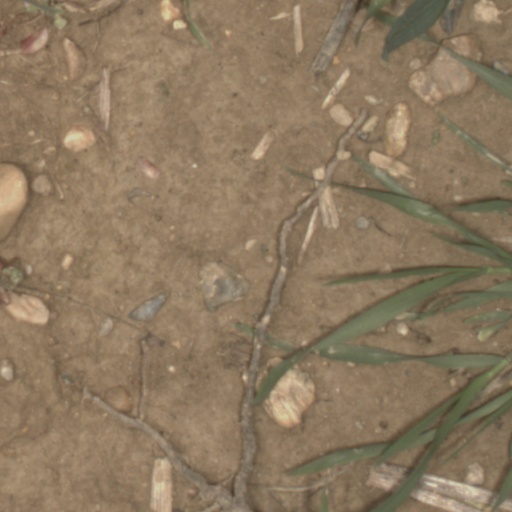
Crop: wheat